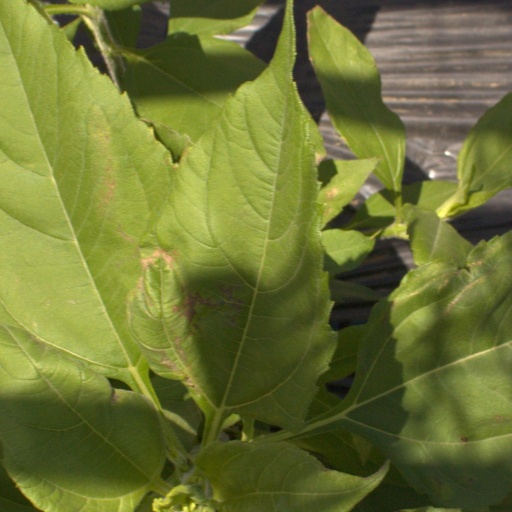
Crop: Jerusalem artichoke